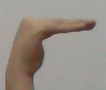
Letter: haa